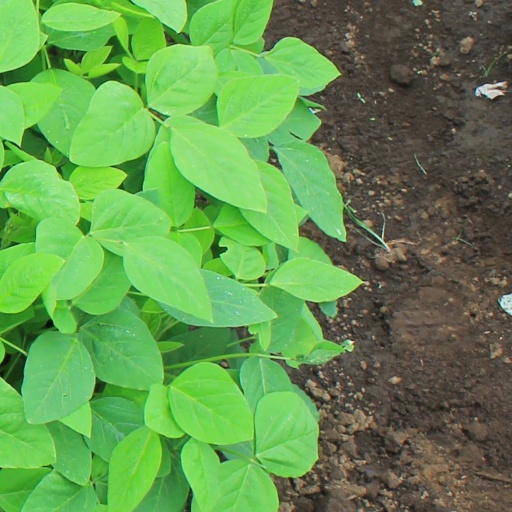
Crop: soybean